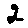
Label: 2